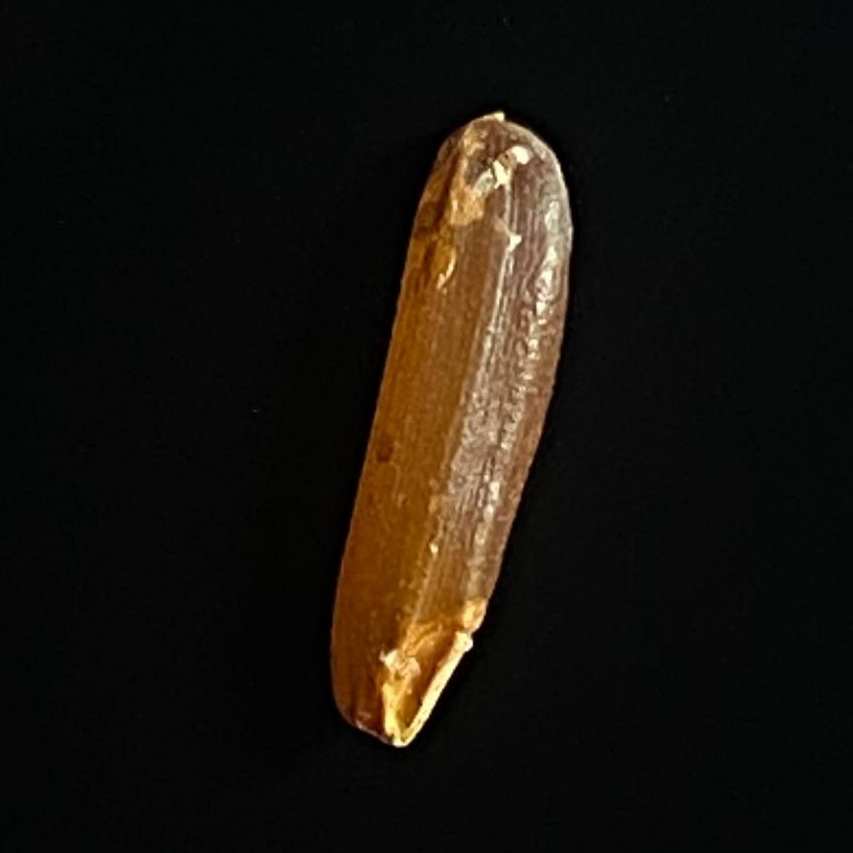
Rice variety: Red_Cargo